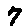
Label: 7